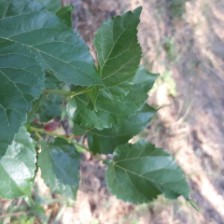
Variety: ChiangMai60